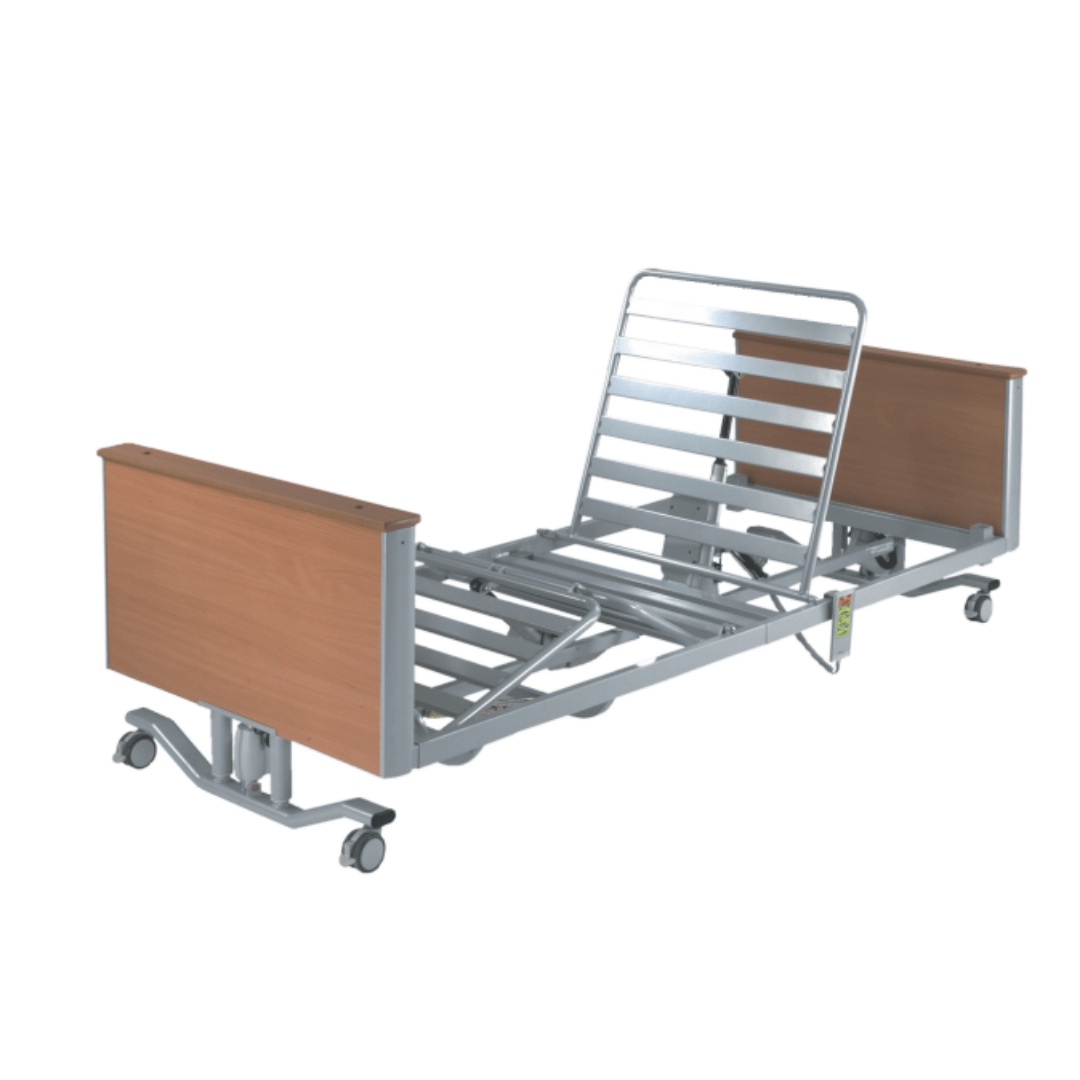
Minuet 2 - Arjo Huntleigh -  Home Care / Community Bed - 319lb
Minuet 2 - Arjo Huntleigh - Home Care / Community Bed The ArjoHuntleigh Minuet® 2 is a bed with electrically operated functions, intended for use in the care of elderly or disabled persons. It is designed to be dismantled into sections for ease of transportation, but can be easily assembled with a minimum of tools. There are two basic models in the Minuet 2 range: Model 160 Four section bed with electrically adjustable height, backrest and leg elevation. Model 161 Model 160 with the addition of head down and foot down tilt* *The tilt function on model 161 does not meet the requirements of the Trendelenburg position. The bed cannot be used in applications that need the patient to be put in the Trendelenburg position. Also this bed is not suitable for patients weighing less than 40kg Features • Push-button control for all electrical functions • Electrically operated adjustment of height, backrest angle and leg elevation • Manual adjustment of kneebreak angle • Extending mattress platform • Castors with integral brakes • Backup battery to allow operation during power failure The recommended patient height is between 146cm and 190cm. At the discretion of the carer, patients taller than 190cm may be accommodated by extending the bed. A range of accessories is available, including safety sides and lifting poles. Angles Head down tilt 10.8° Foot down tilt 10.8° Backrest angle 69° Thigh angle 32° Product Specifications Safe working load kg 180 kg Safe working load lb 396 lb Maximum patient weight kg 145 kg Maximum patient weight lb 319 lb Mattress thickness mm 125 mm Mattress thickness in 5 in Dimensions Overall standard length (HOD) mm 2250 mm Overall standard length (HOD) in 88,6 in Overall standard height (HOB) mm 1050 mm Overall standard height (HOB) in 41,3 in Overall width mm 1980 mm Overall width in 78 in Mattress width standard mm 860 mm Mattress width standard in 33,8 in Top height (with 125 mm castors) mm 660 mm Top height (with 125 mm castors) in 26in Low height (with 125 mm castors) mm 250 mm Low height (with 125 mm castors) in 9,8 in Overall standard width (without safety sides) (HOB) mm 940 mm Overall standard width (without safety sides) (HOB) in 37 in Mattress thickness standard mm 125 mm Mattress thickness standard in 5 in
Brand: Arjo
Category: Business & Industrial > Medical > Medical Furniture > Homecare & Hospital Beds